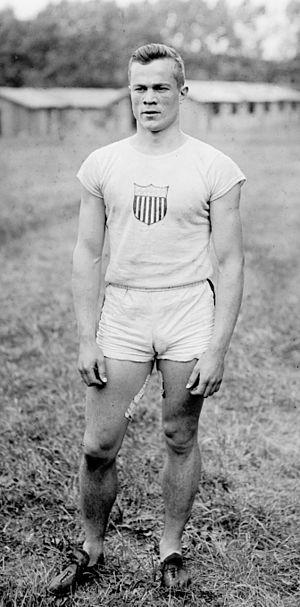
28-8-20, Colombes, Morris Kirksey (Américain), vainqueur d'un 200 m.
Morris Marshall Kirksey, né le 13 septembre 1895 à Waxahachie et mort le 25 novembre 1981 à San Mateo, est un athlète spécialiste du sprint et un joueur de rugby à XV américain.